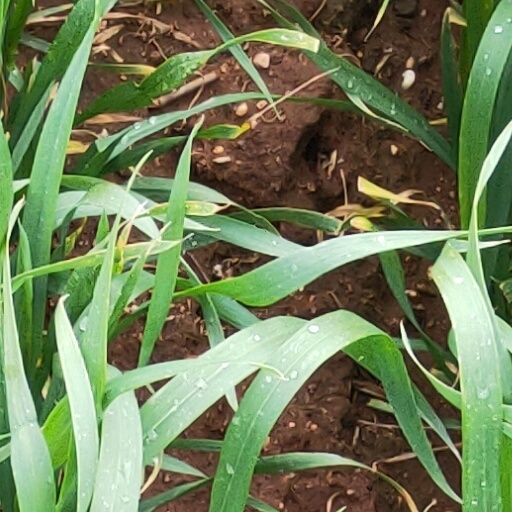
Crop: wheat